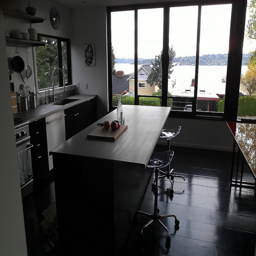
A kitchen area with table and bar stools with a window view of the lake.
A kitchen has a large picture window and a counter with two chairs.
A kitchen with a large island next to a very large set of windows.
A large kitchen with fruits on a cutting board on the island.
Some fruits are sitting on top a cutting board on a kitchen counter.